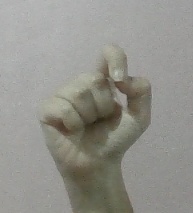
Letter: fa